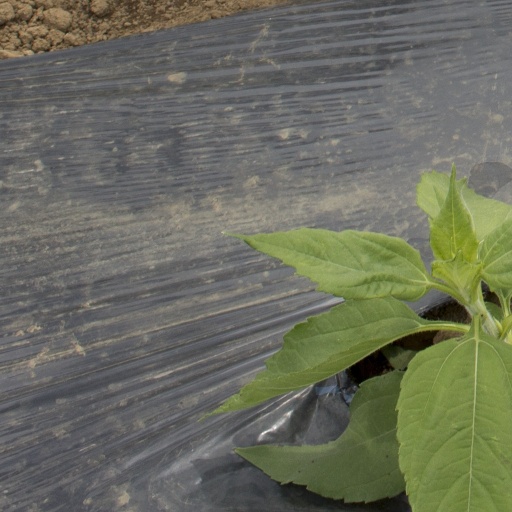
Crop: Jerusalem artichoke